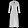
Label: Dress